Freeland, Oxfordshire

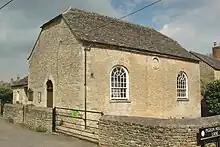
Methodist church (formerly Wesleyan chapel), built in 1807

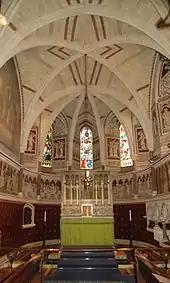
Inside the chancel of St Mary the Virgin parish church. One critic described John Loughborough Pearson as the only English architect of his era whose use of the apse was successful.

The Wesleyan chapel was completed in 1807. It is now Freeland Methodist Church. The Gothic Revival architect John Loughborough Pearson designed the Church of England parish church of Saint Mary the Virgin, parsonage and parish school. The Taunton family paid for the church and parsonage to be built in 1869 and the school in 1871. The church is high Victorian Gothic Revival, with stained glass and decoration by Clayton and Bell and 13th-century-style paintings of Jesus' Passion and Transfiguration.